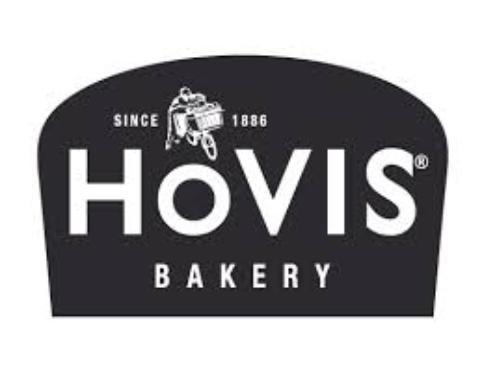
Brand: Hovis
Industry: Leisure